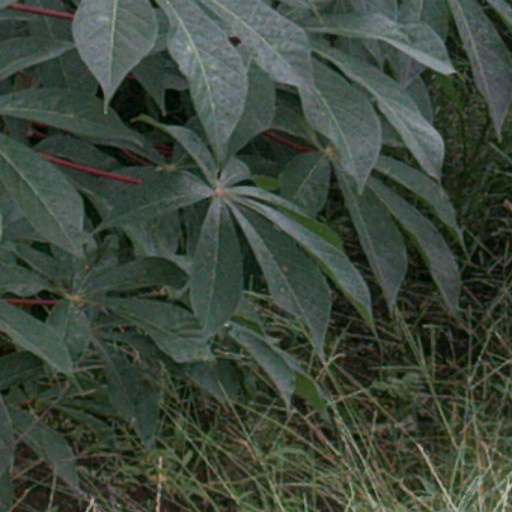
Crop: cassava